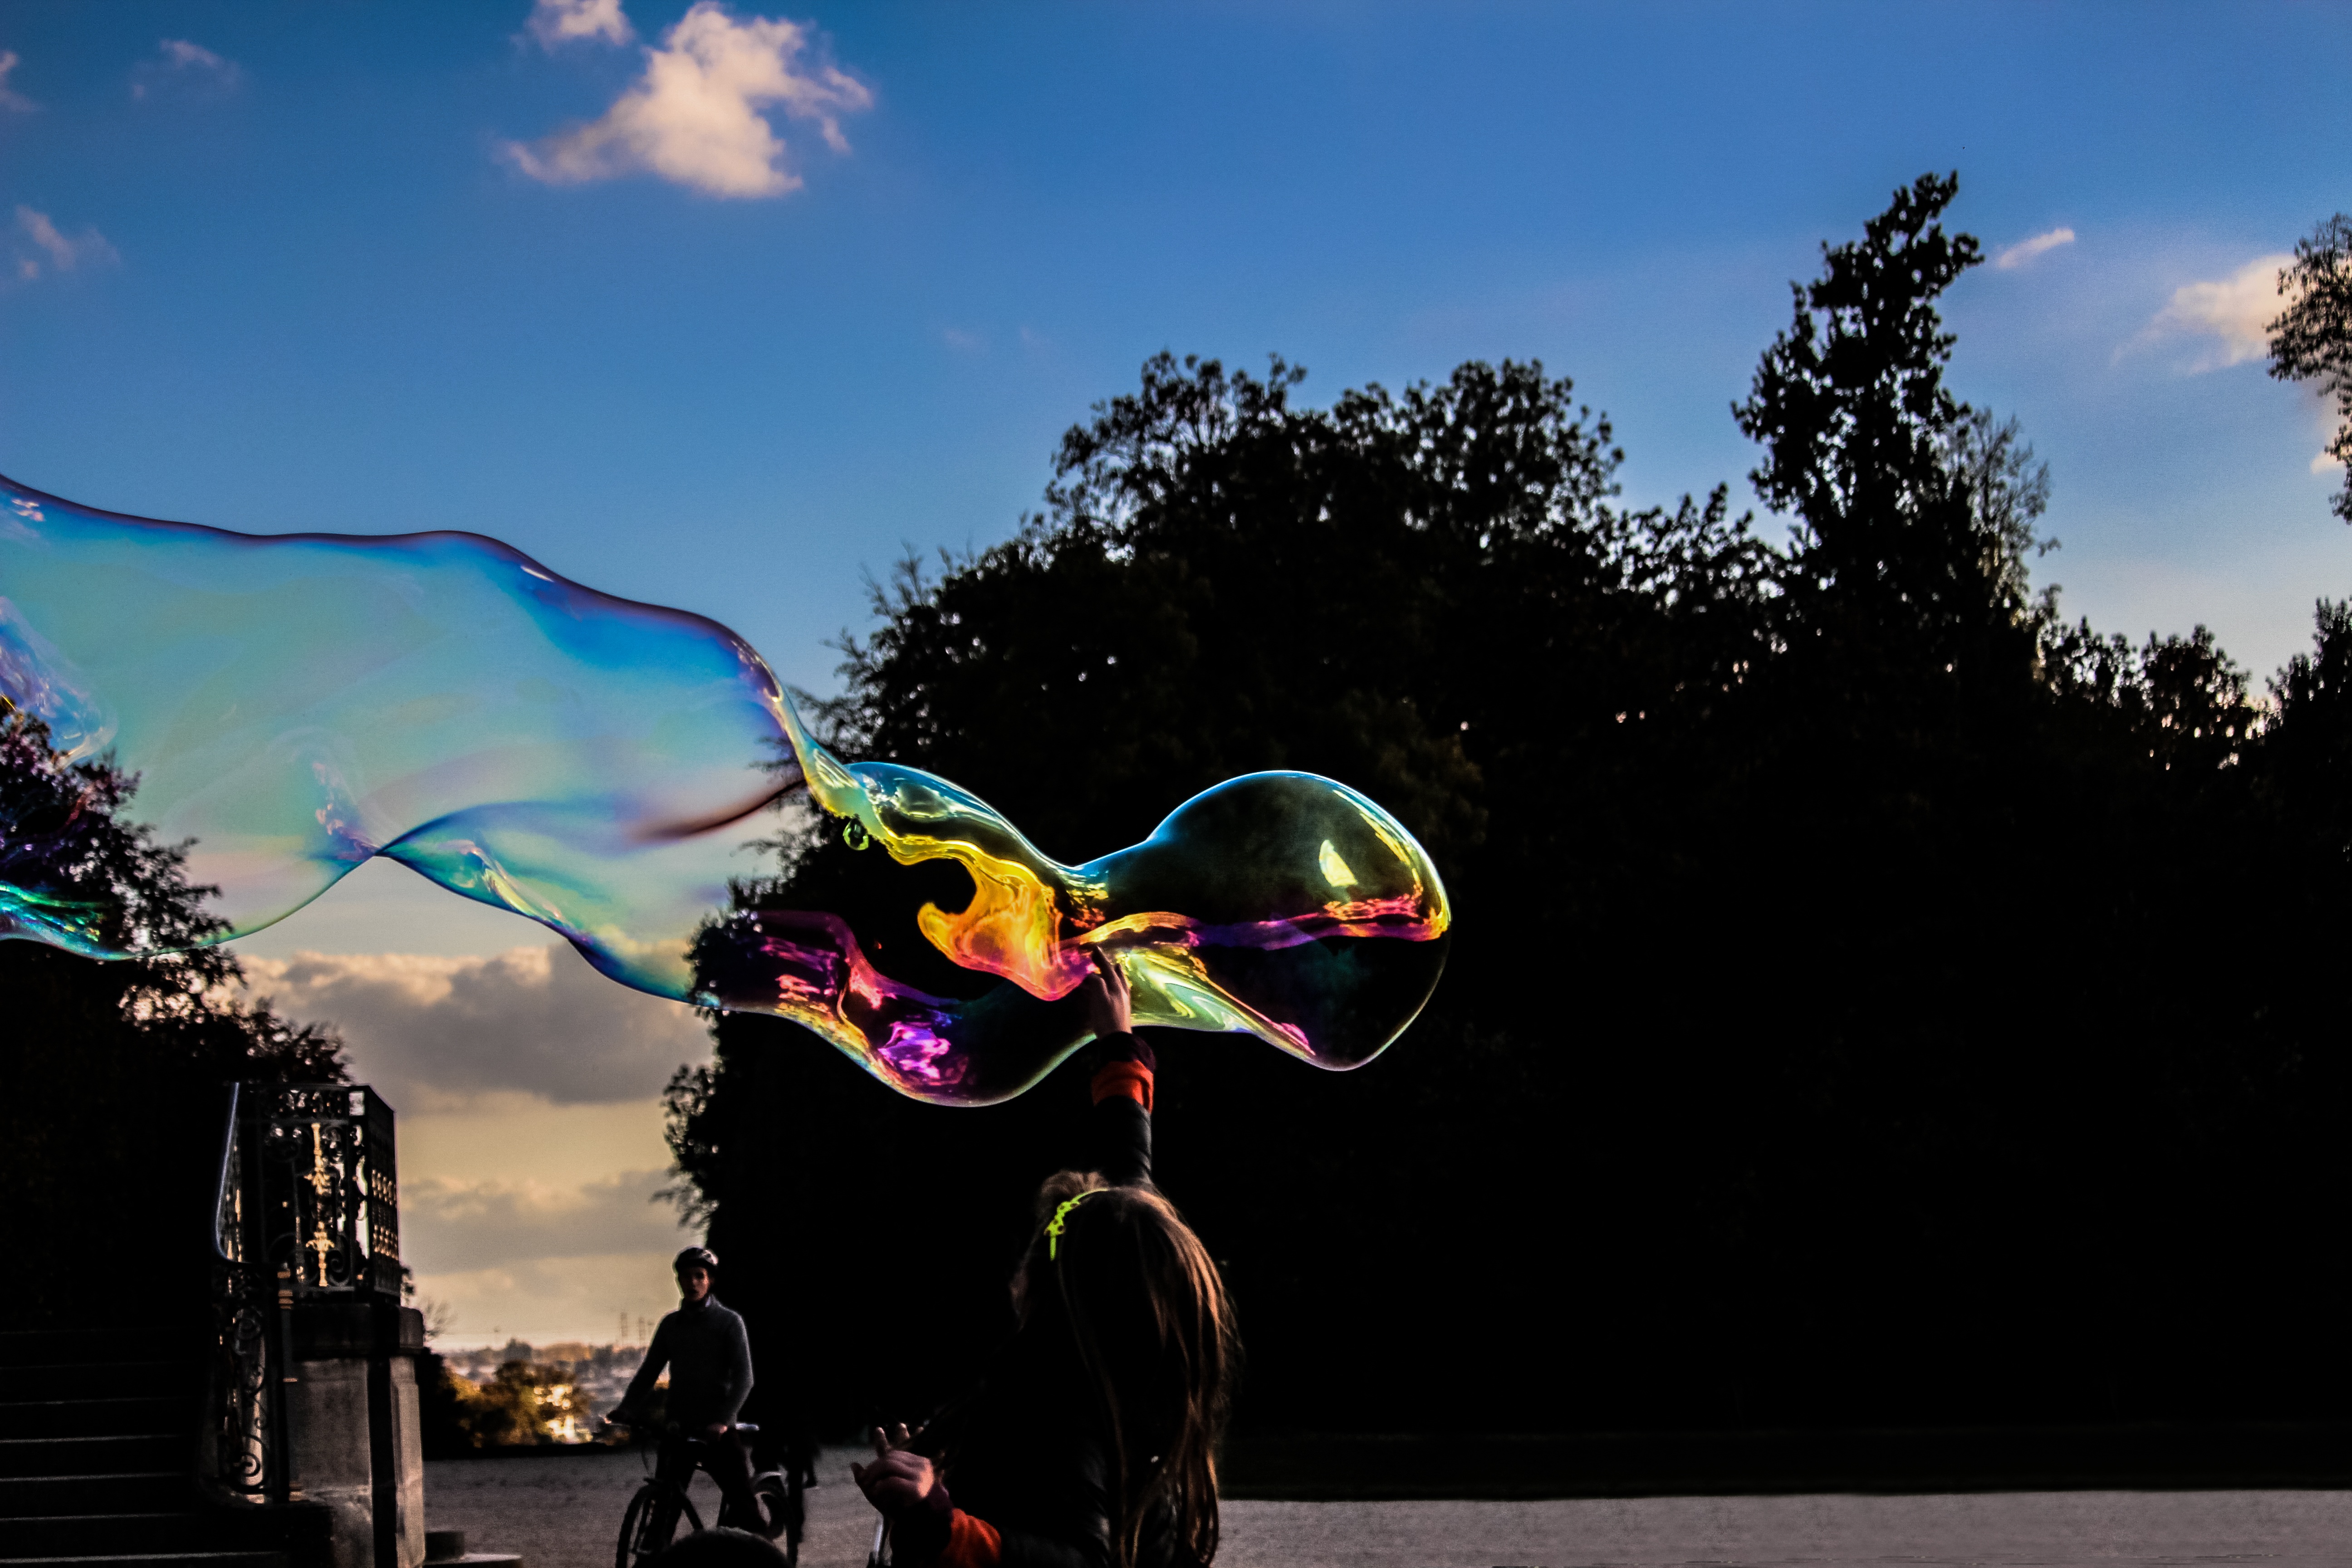
night, extreme sport, sports, atmosphere of earth, cycle sport, bicycle motocross